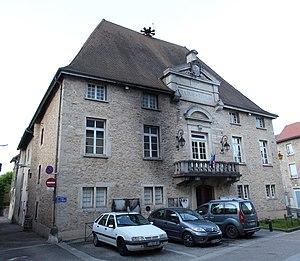
Mairie de Villebois.
Villebois est une commune française située dans le département de l'Ain, en région Auvergne-Rhône-Alpes.